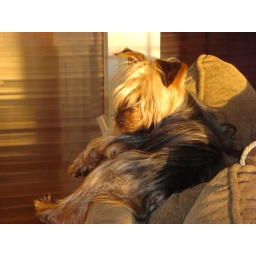
Jax sleeping on the couch in nice lighting. I couldn't resist.